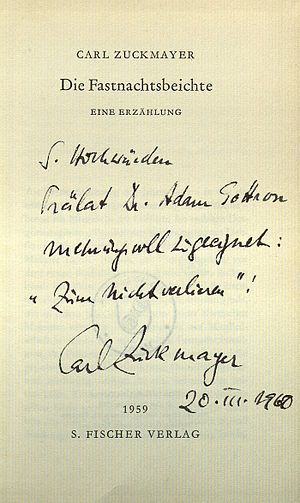
Carl Zuckmayer
Carl Zuckmayer var en tysk forfatter, der først og fremmest blev kendt som dramtiker. Han skrev dog også romaner og en del kortprosa.